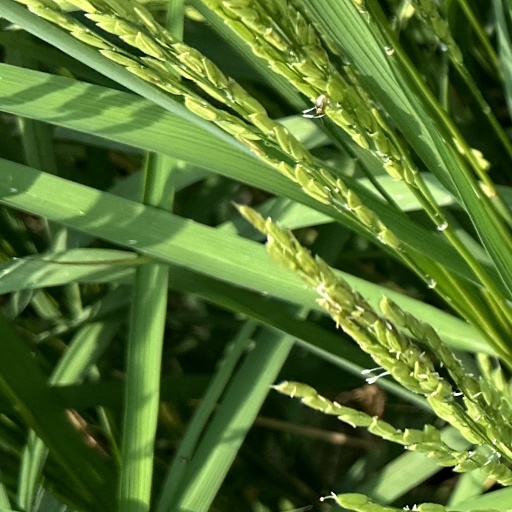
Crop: rice